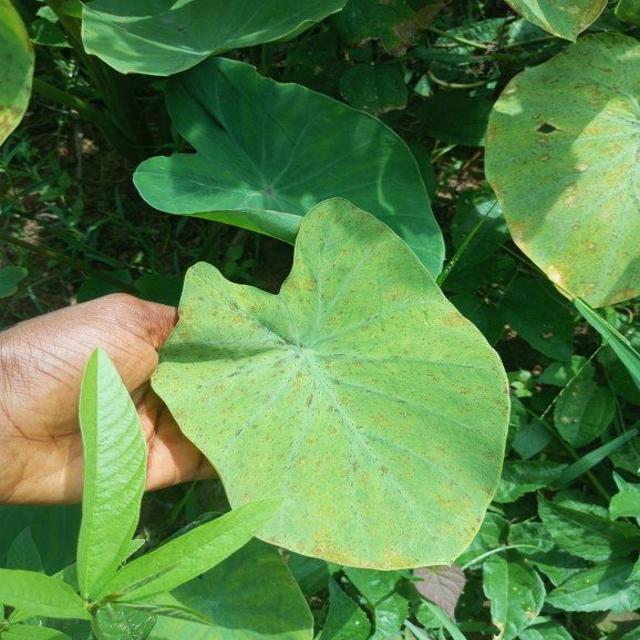
Label: Mid_Blight